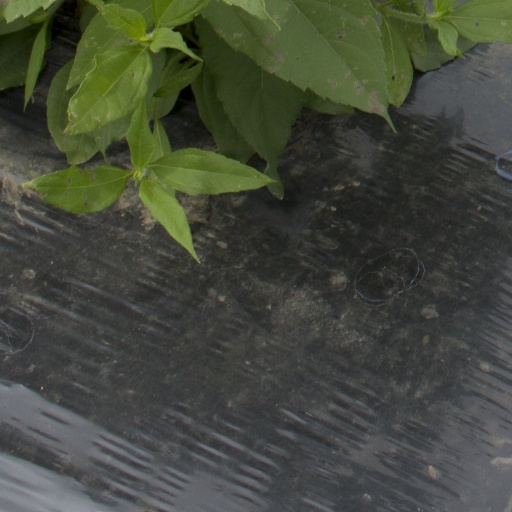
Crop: Jerusalem artichoke